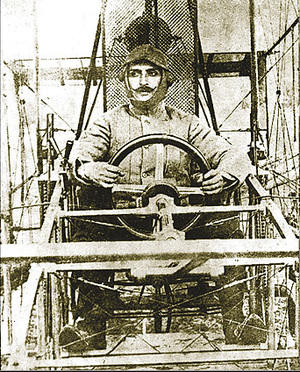
José Luis Sánchez Besa, aviateur, au volant d'un appareil Voisin à Berlin, en 1909.
José Luis Sanchez Besa est un avocat et aviateur chilien qui fit carrière en France.